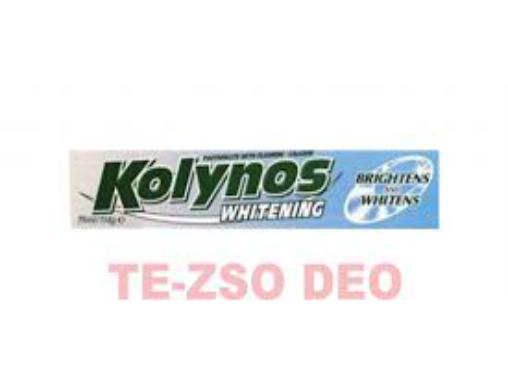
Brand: Kolynos
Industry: Necessities